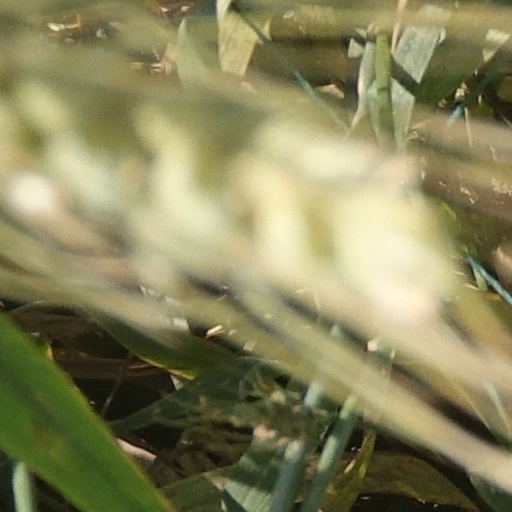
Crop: wheat